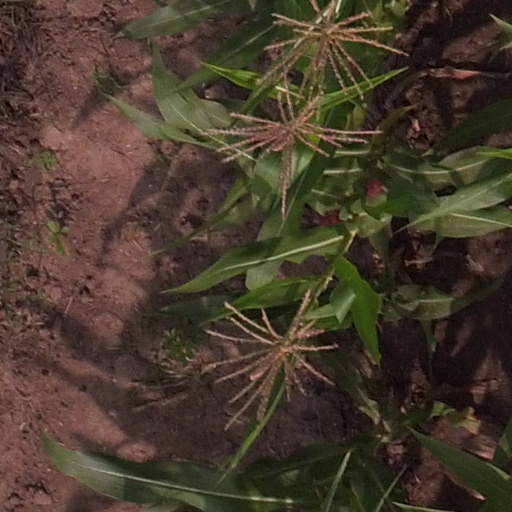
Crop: maize; corn